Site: brandenburg
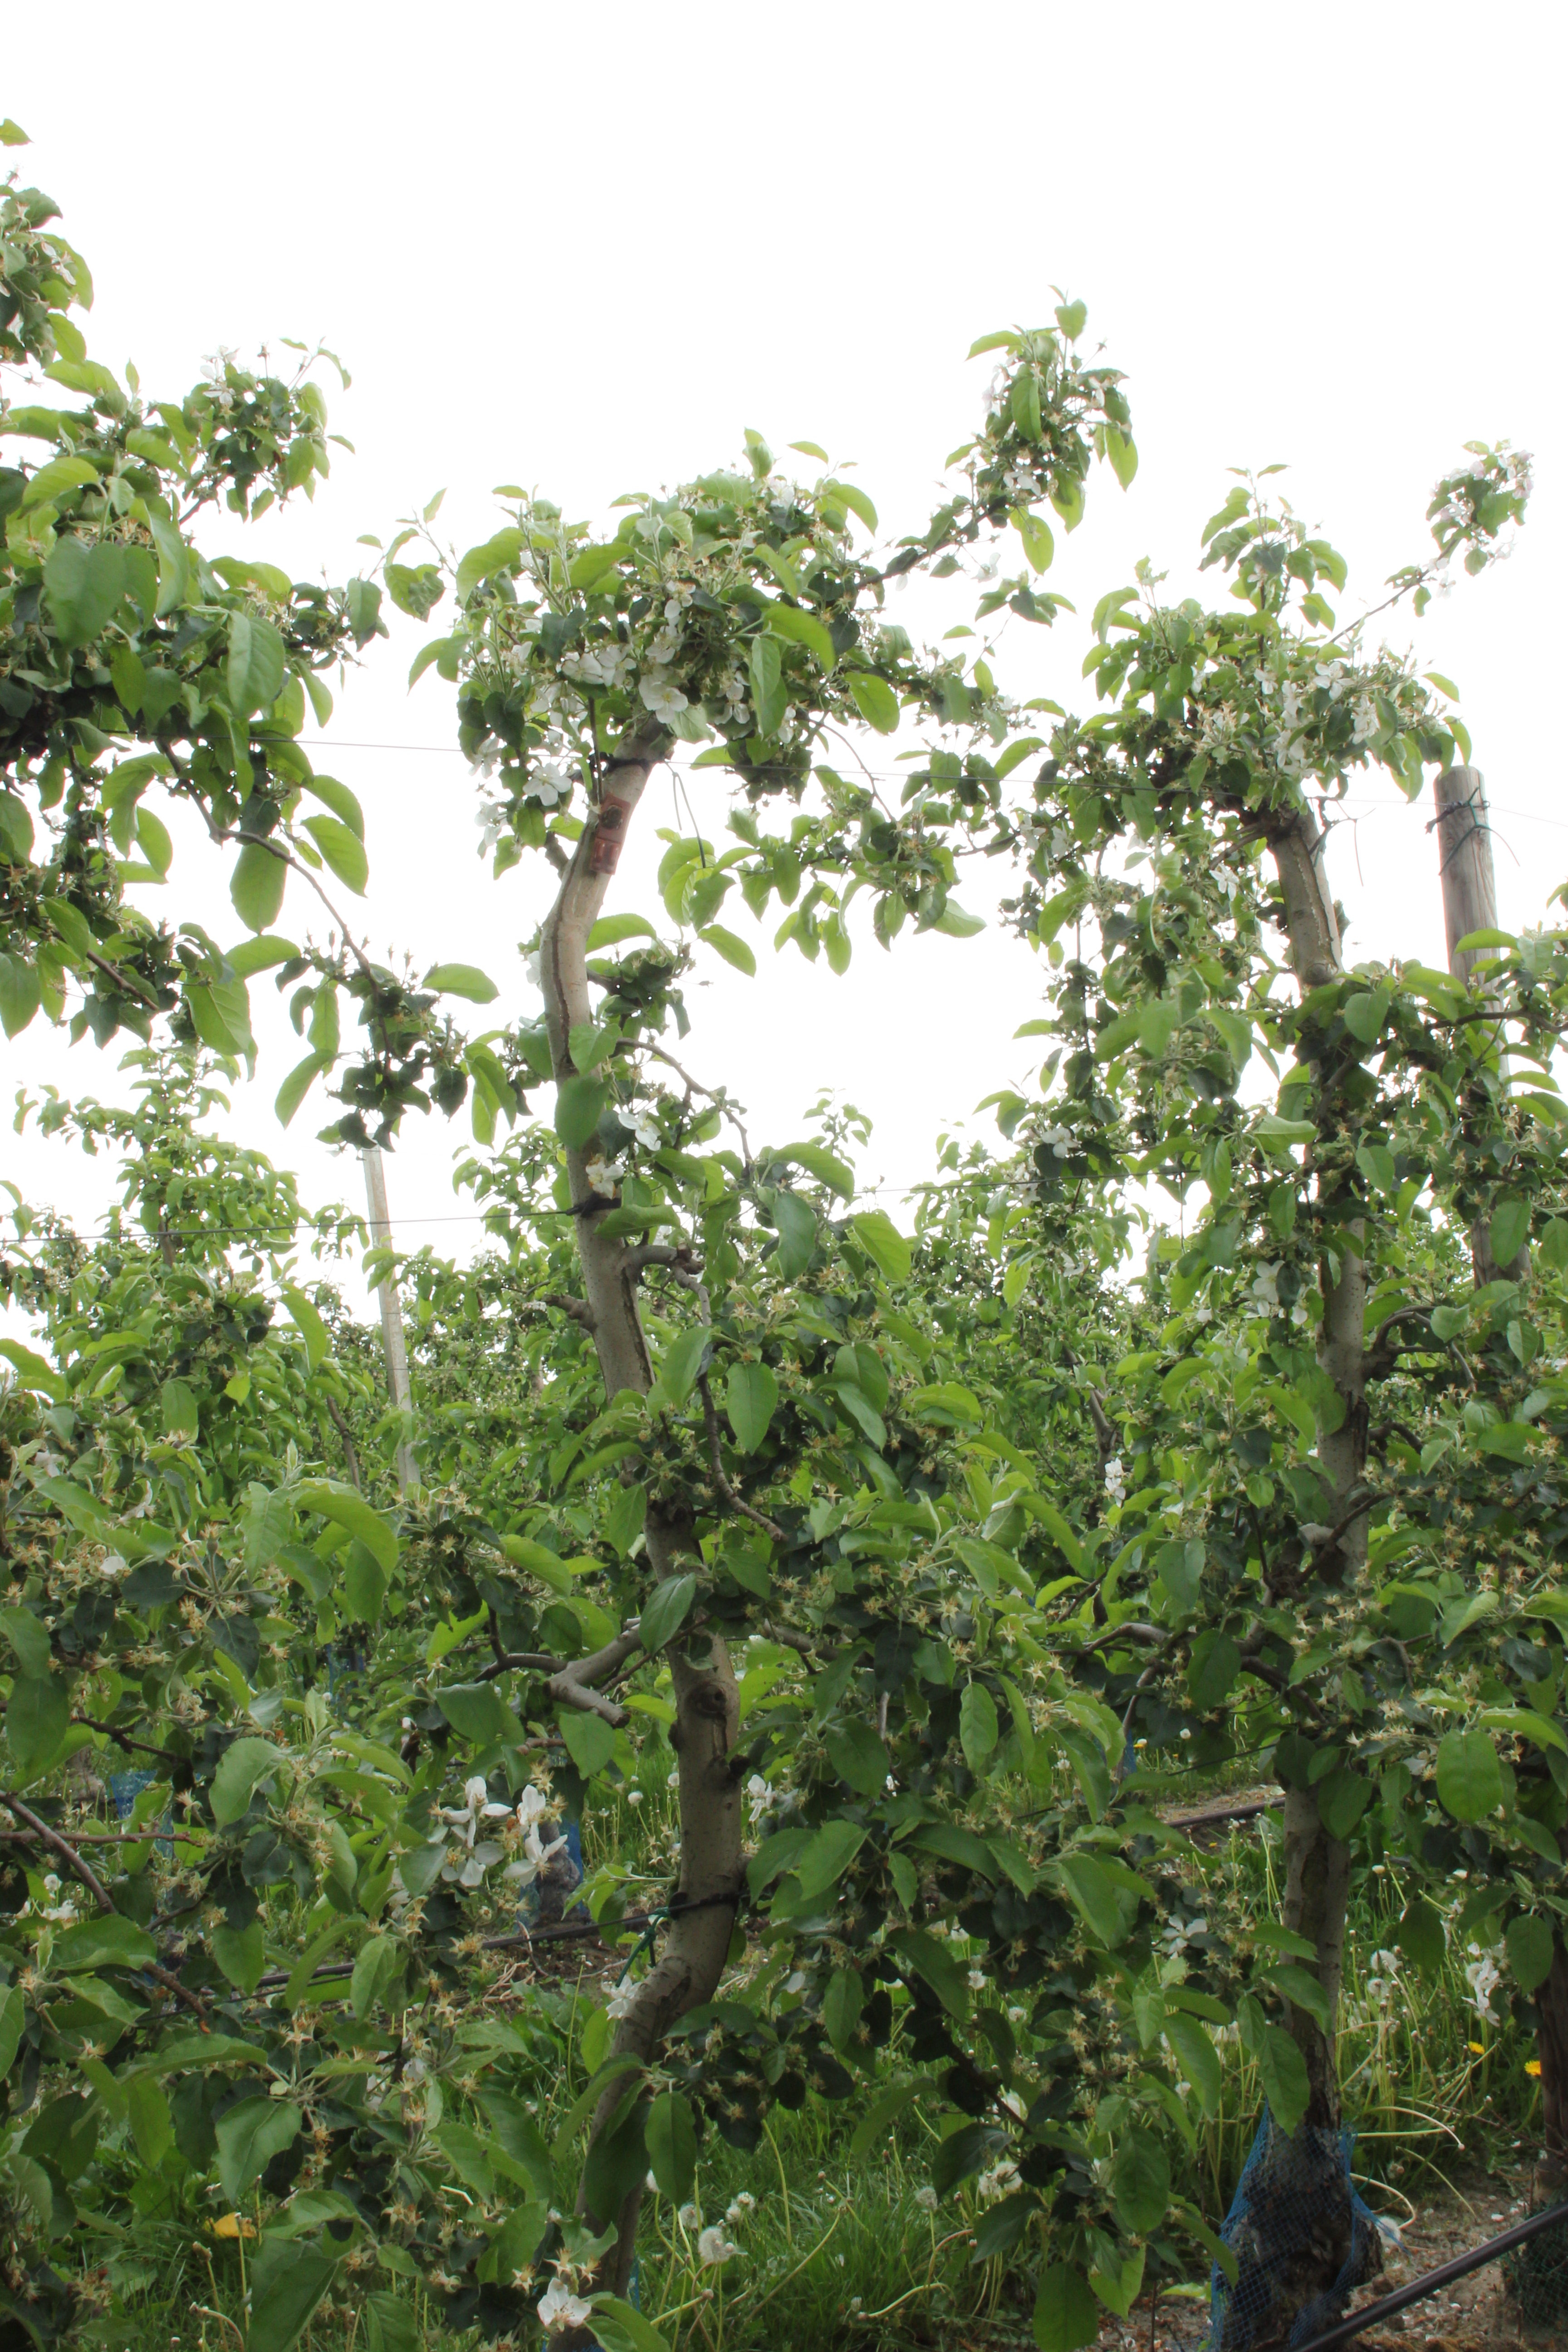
Growth stage (BBCH 67): Flowering